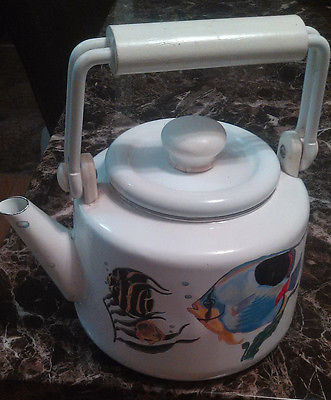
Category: kettle